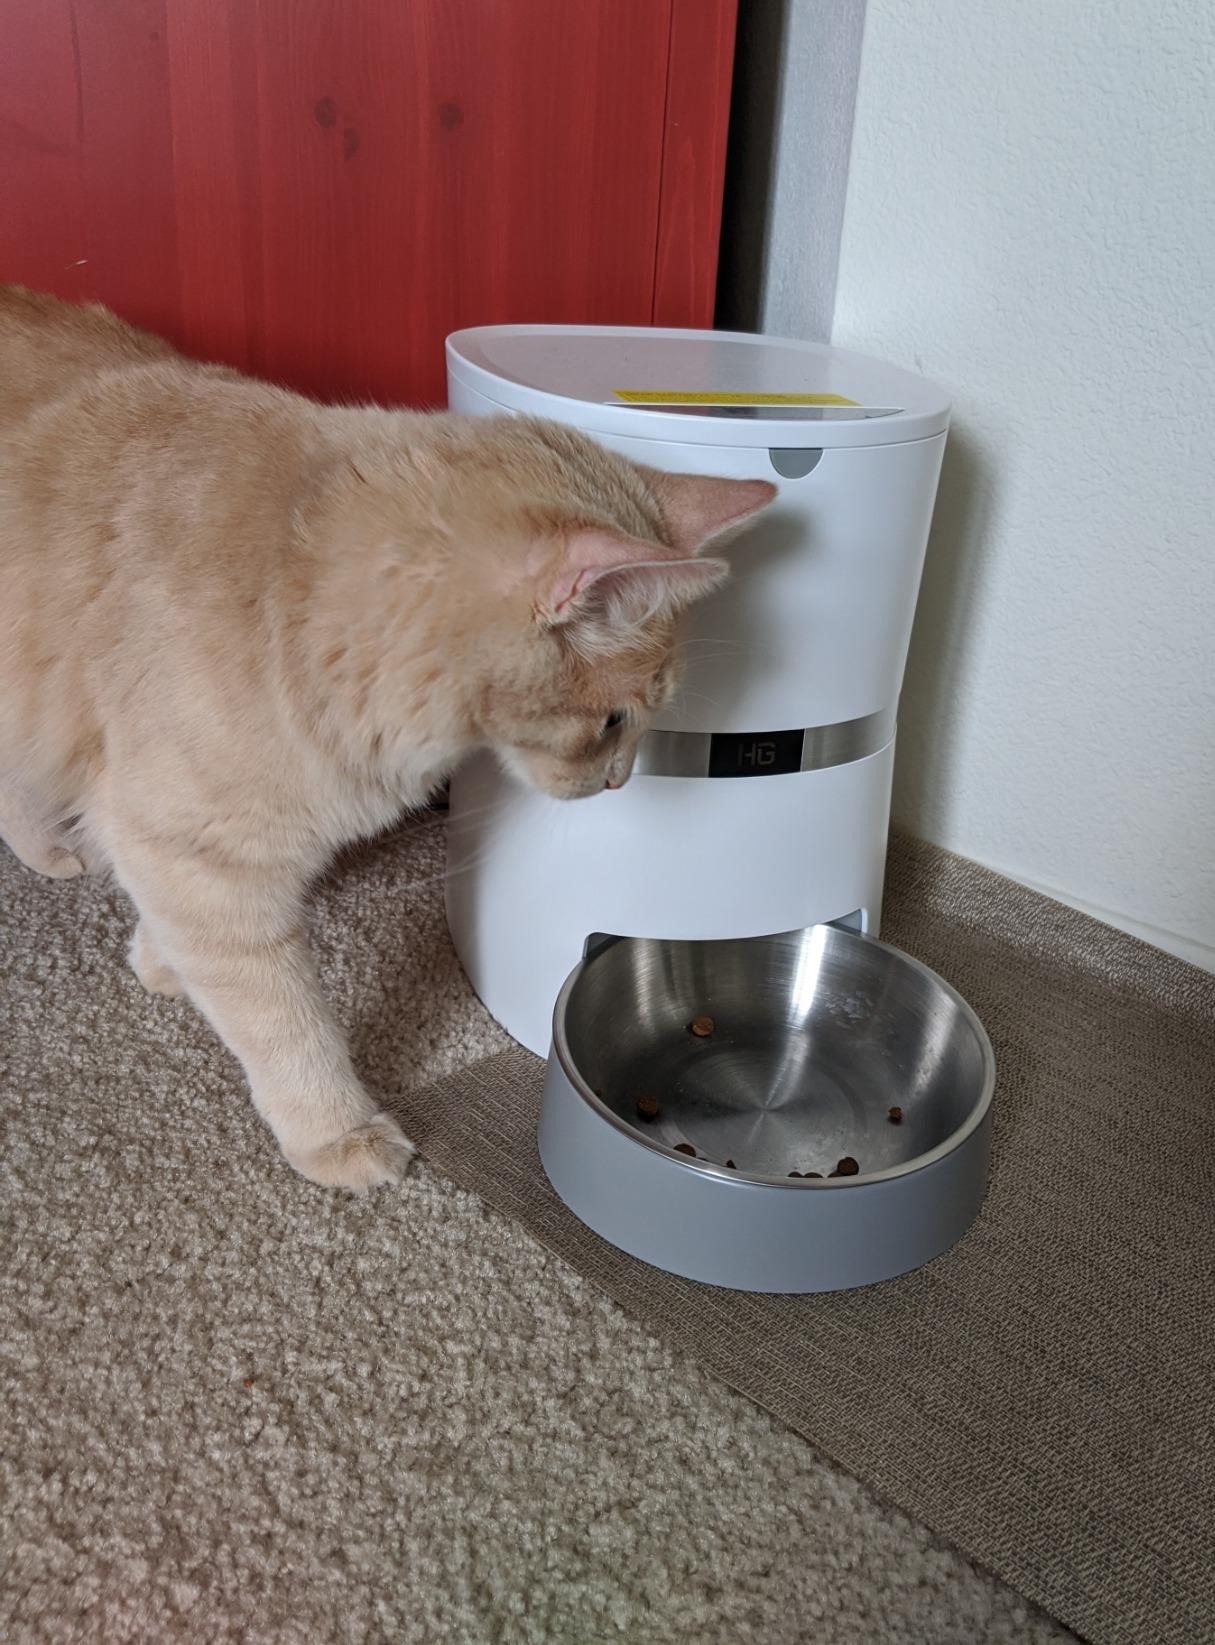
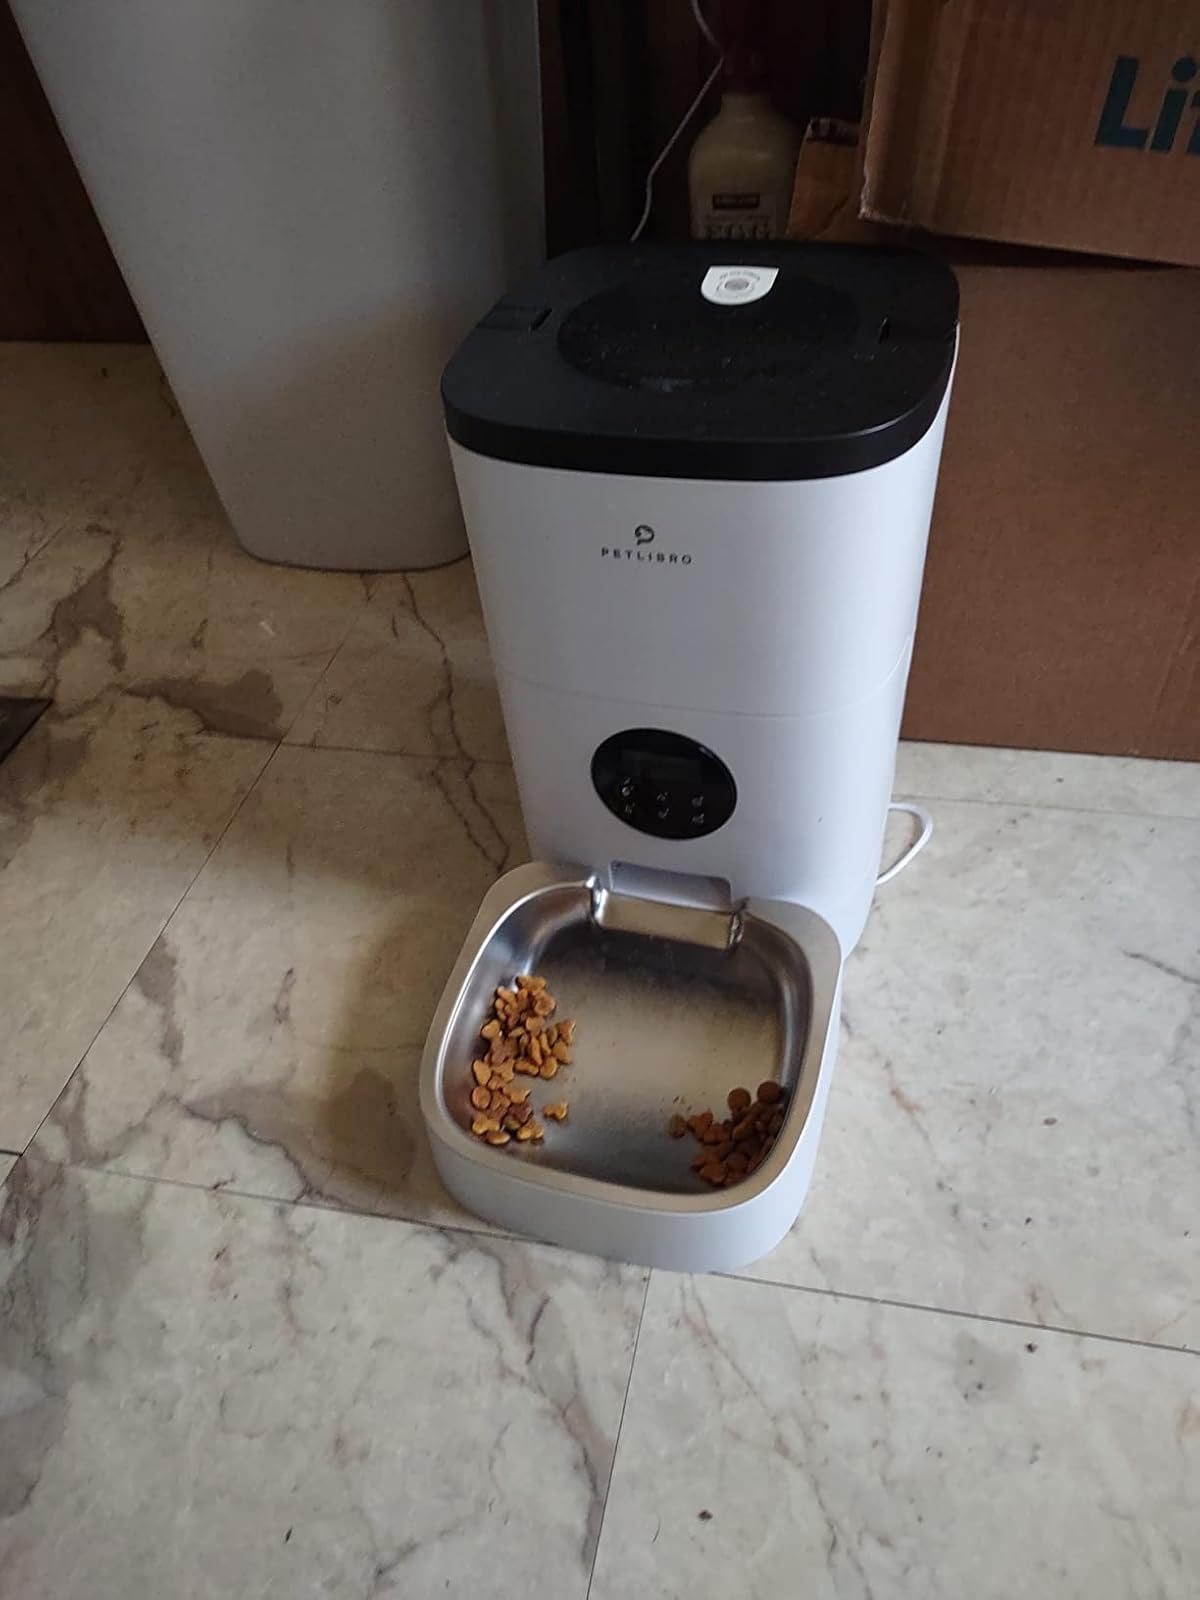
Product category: items_feeder
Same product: no